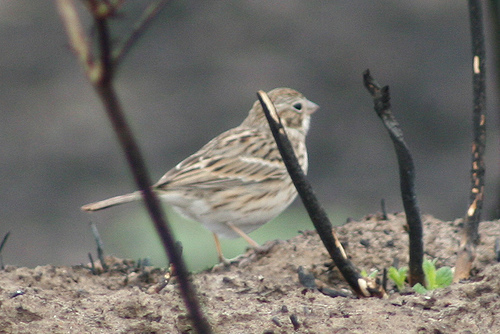
a small bird with tan, white, and dark brown stripes on the wings.
a small bird with grey, black and white feathers in a striped pattern covering its entire body except for its throat and belly which are white.
a tiny brown bird with a long tail and short beak.
the small, round, white and brown bird has thin, orange tarsus, a short, thick, pointed beak and a small head relative to its body.
this small bird has a white rump and belly and white wingbars on its black and gray feathers.
this bird is brown with white and has a very short beak.
this small headed bird with multiple browns and white colors has small delicate tailfeathers.
this bird is grey withbrown and has a very short beak.
this bird has wings that are brown and has a white belly
this bird has wings that are brown and has a white chest
Species: Vesper Sparrow